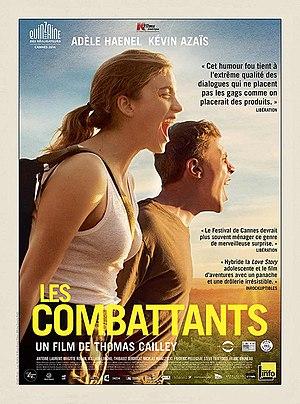
Affiche du film Les Combattants (Q16864688)
Les Combattants est un film français réalisé par Thomas Cailley, sorti le 20 août 2014.